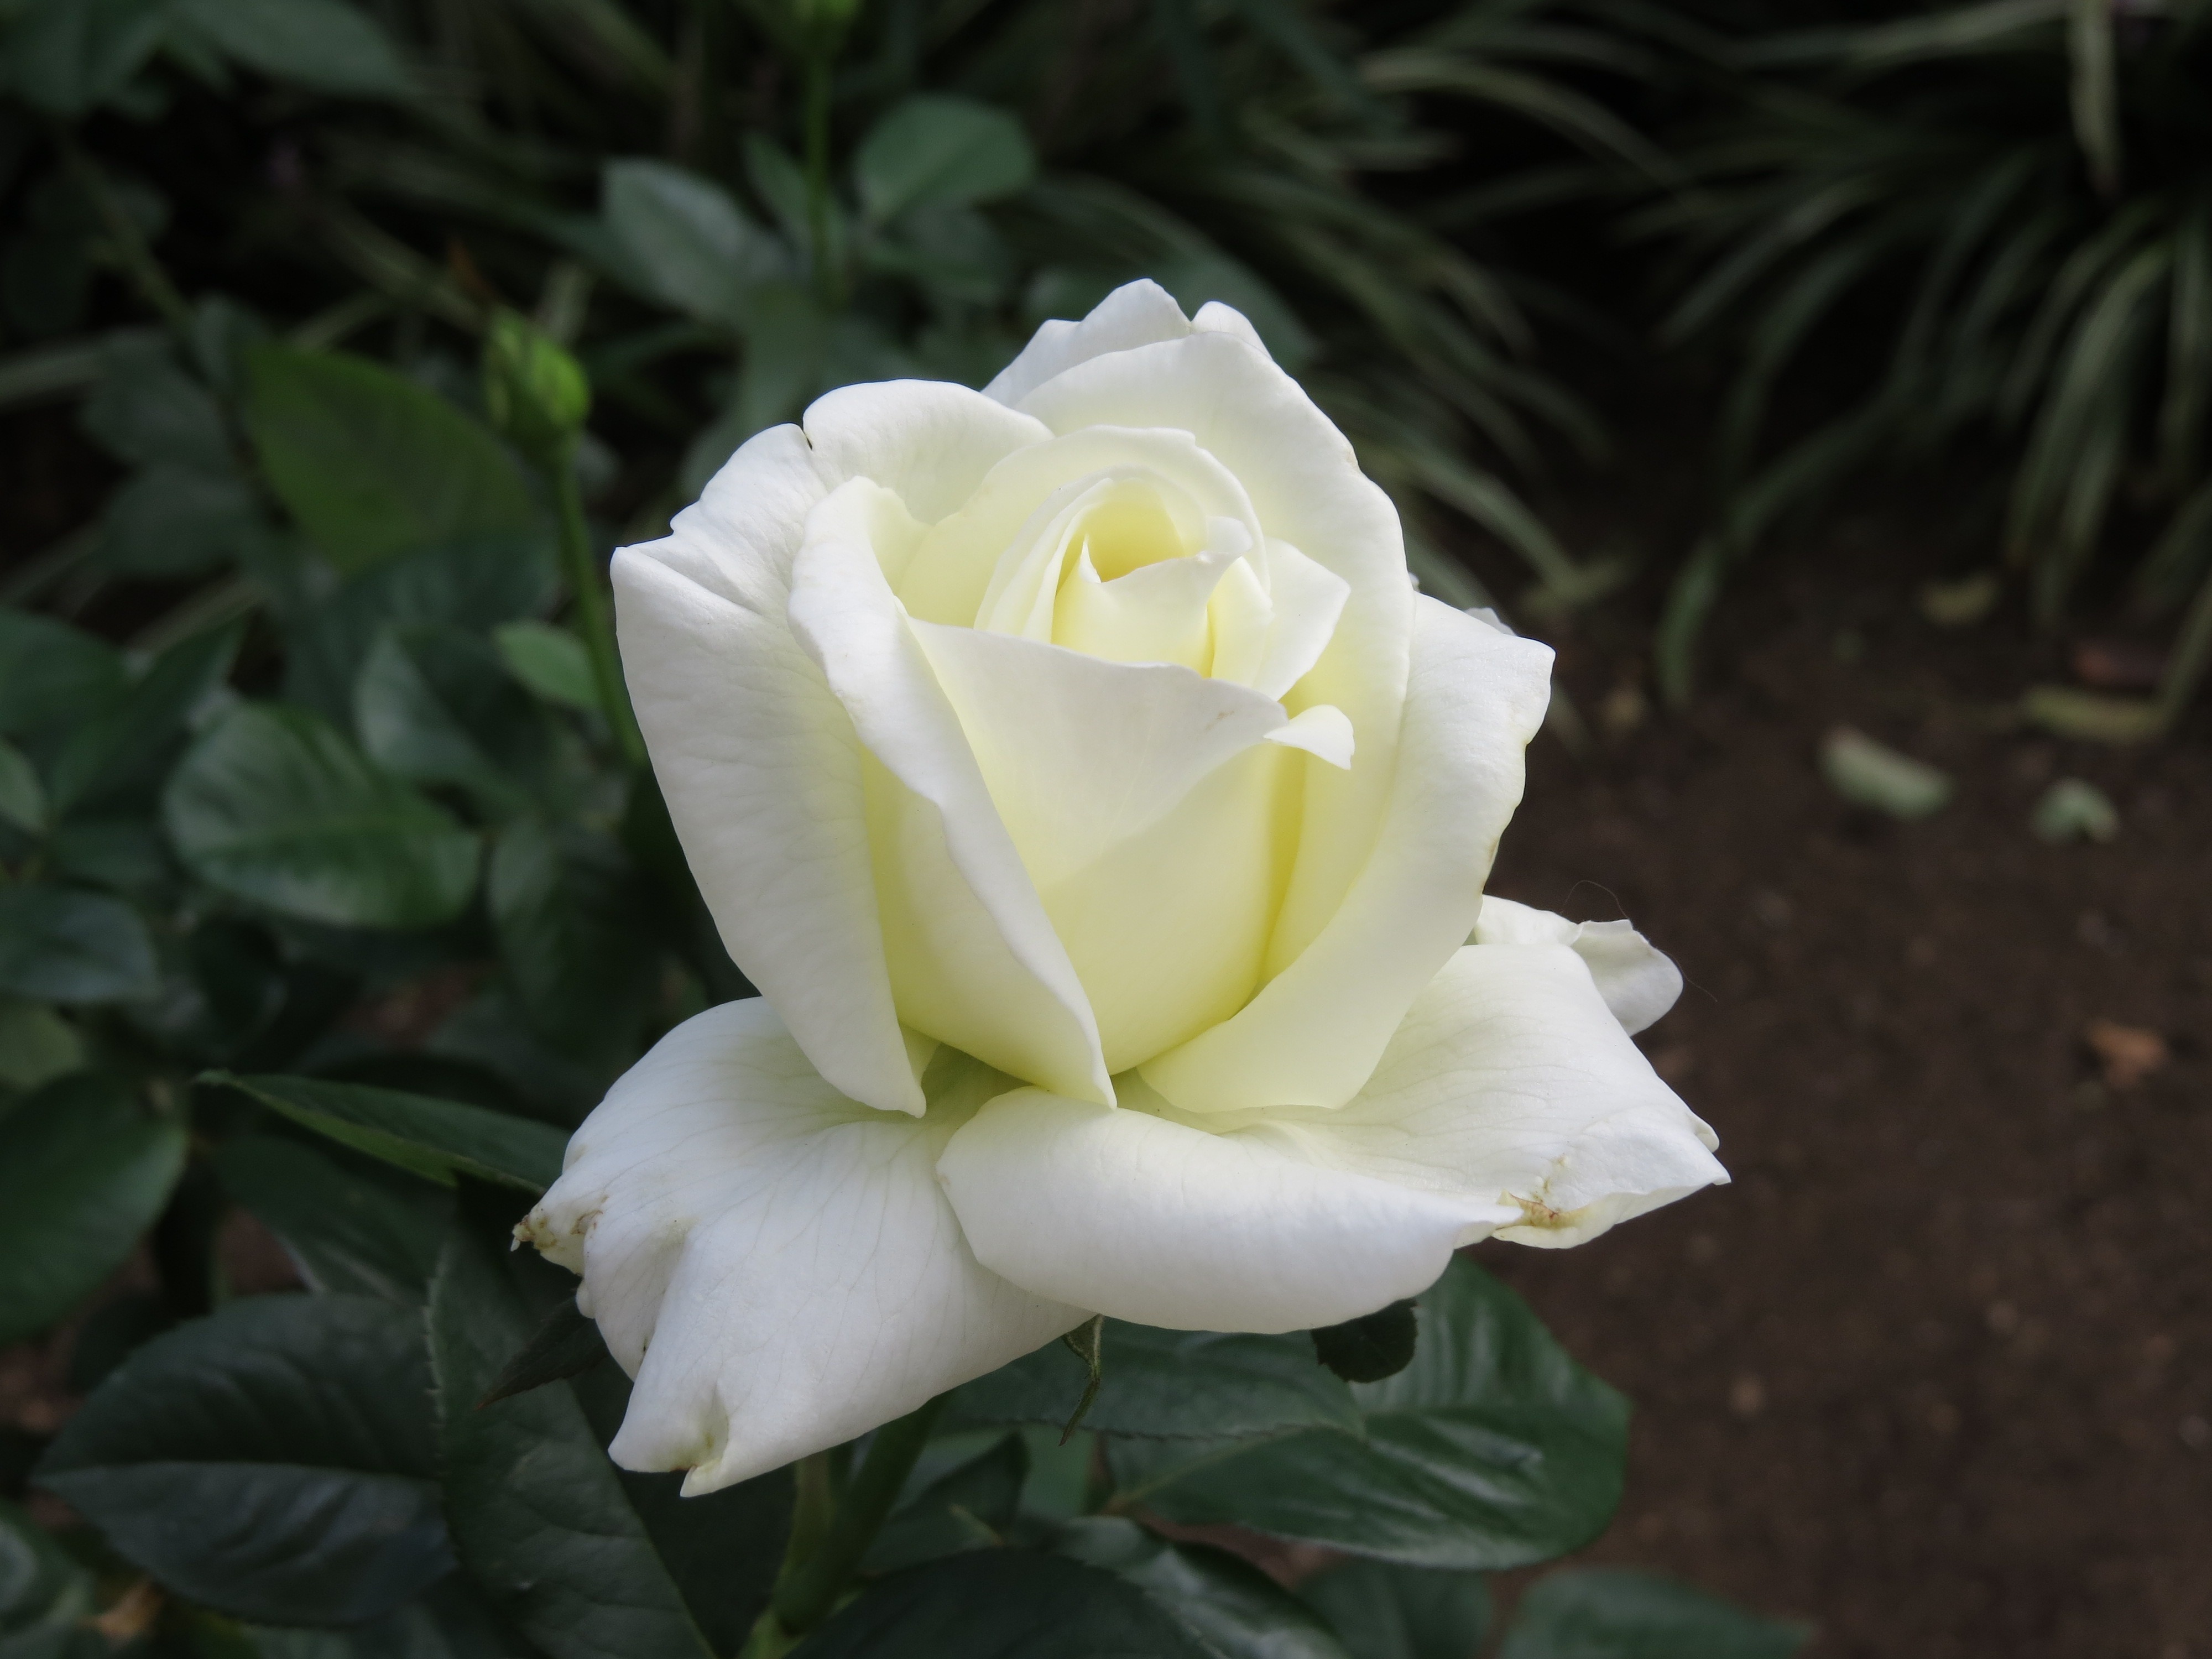
blossom, plant, white, stem, leaf, flower, petal, bloom, floral, environment, rose, herb, natural, botany, agriculture, flora, botanical, wildflower, outdoors, vegetation, horticulture, floribunda, organic, gardenia, flowering plant, garden roses, rose family, land plant, rose order